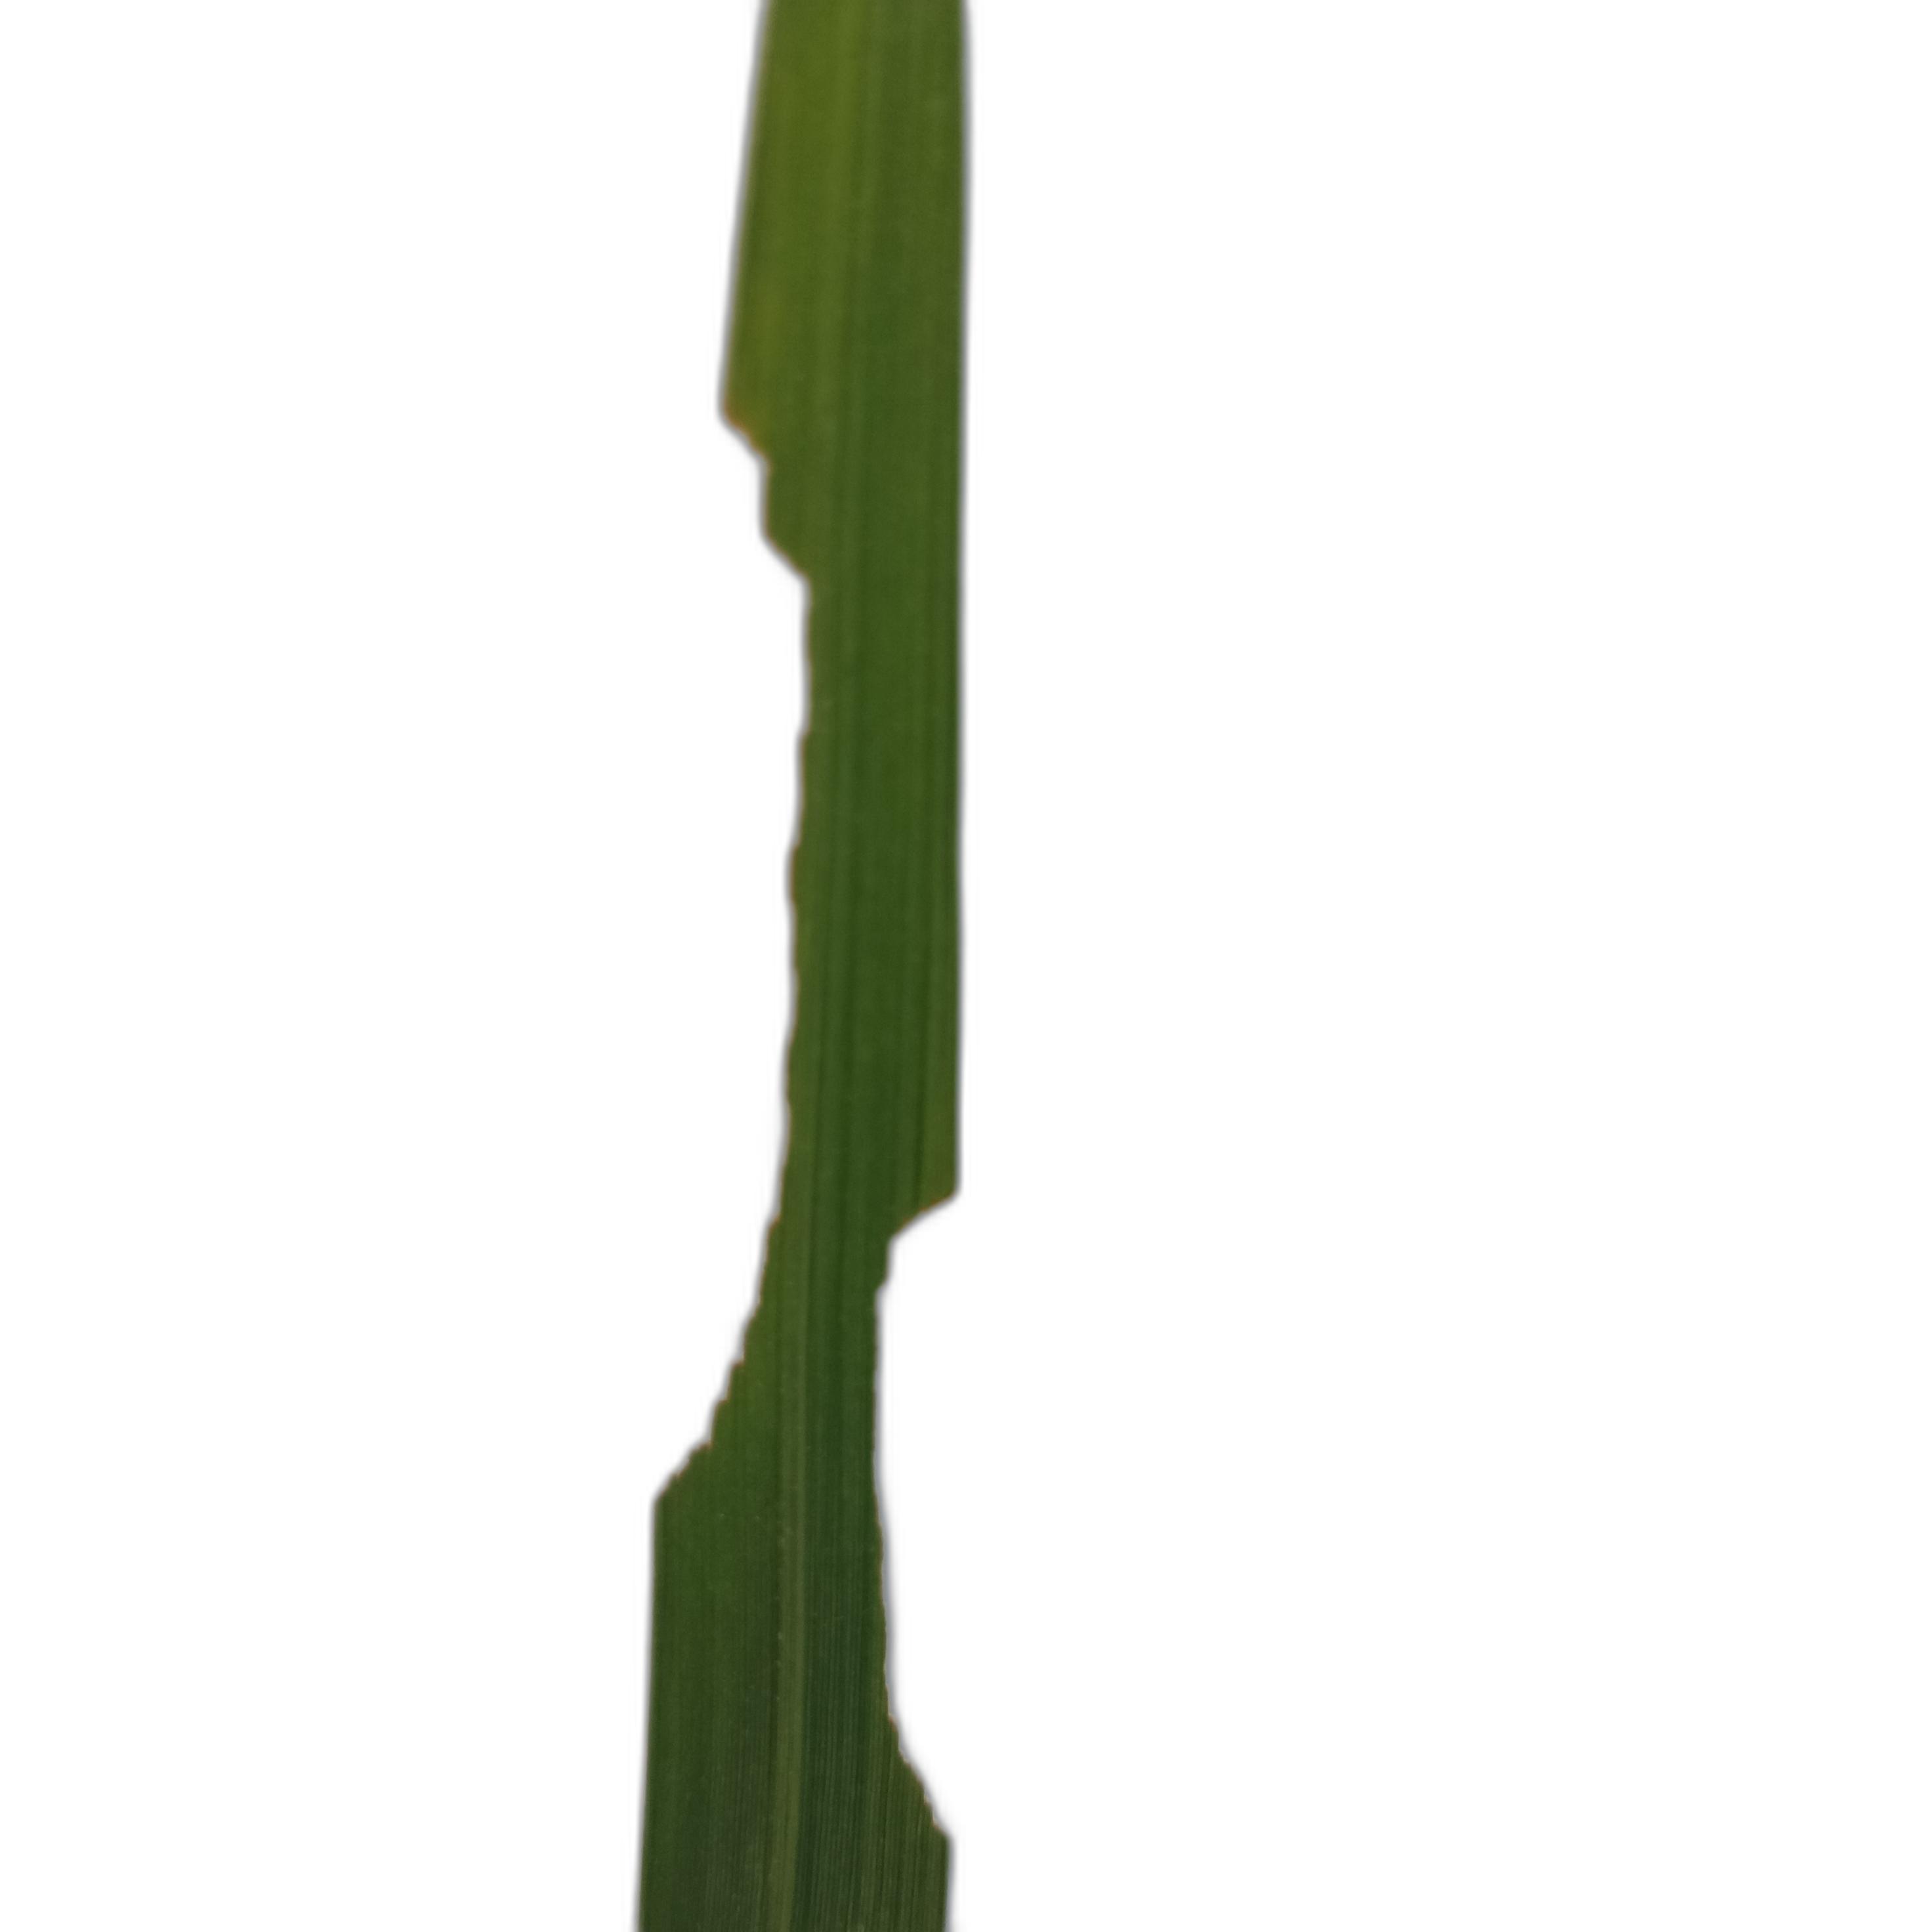
Label: Insect